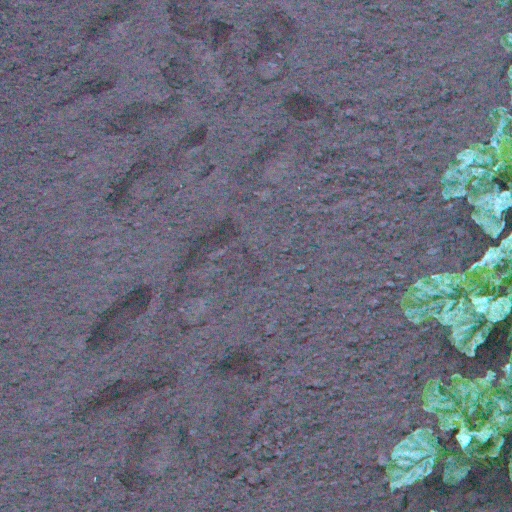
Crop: sugar beet